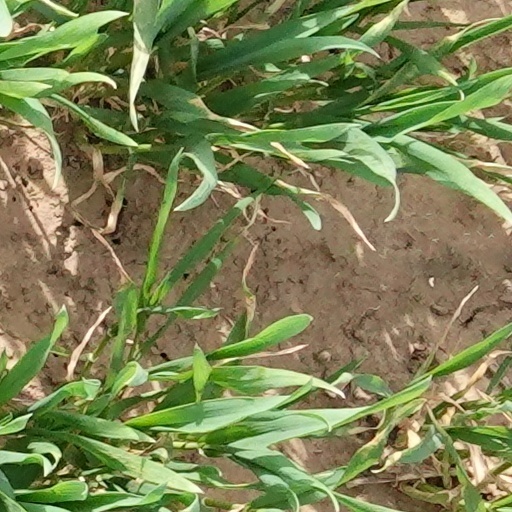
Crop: wheat